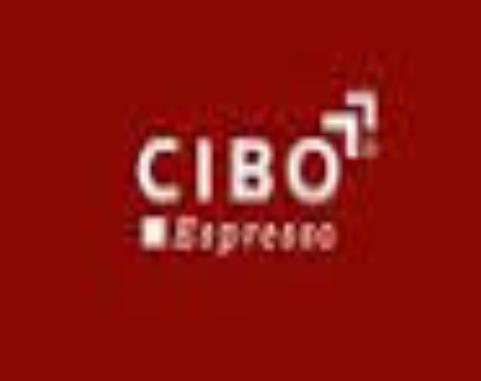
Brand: Cibo Espresso
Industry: Food